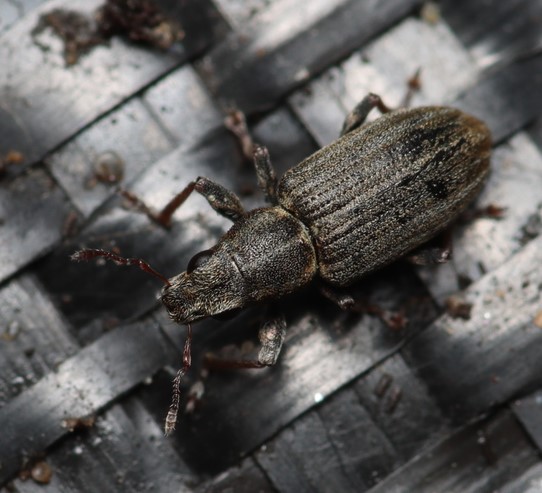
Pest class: pea_leaf_weevil